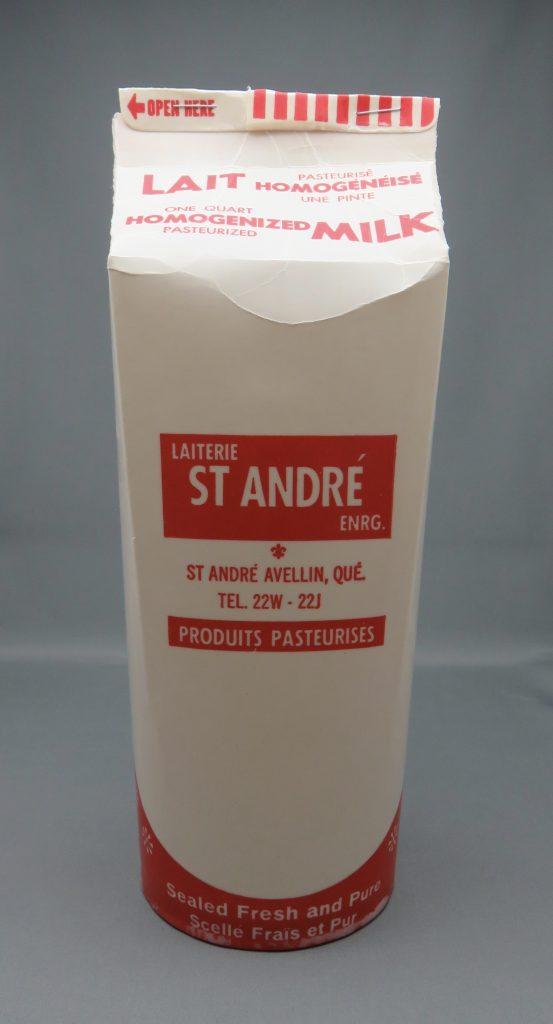
Waste category: cardboard